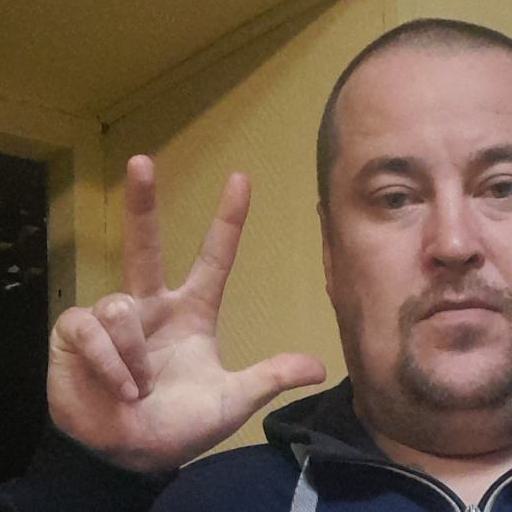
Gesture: three2